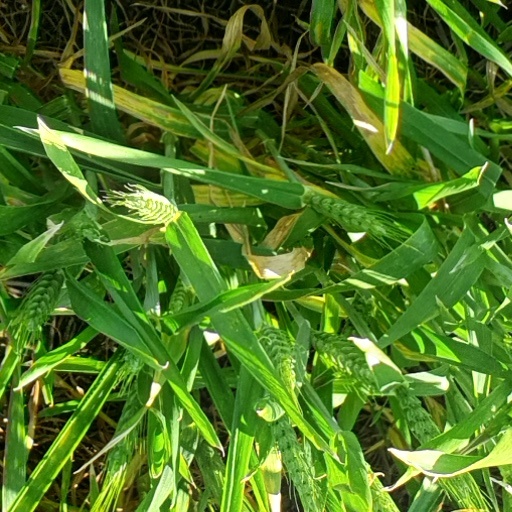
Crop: wheat